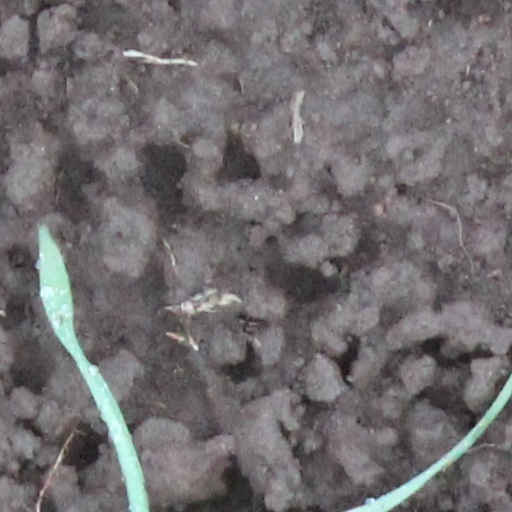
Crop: wheat